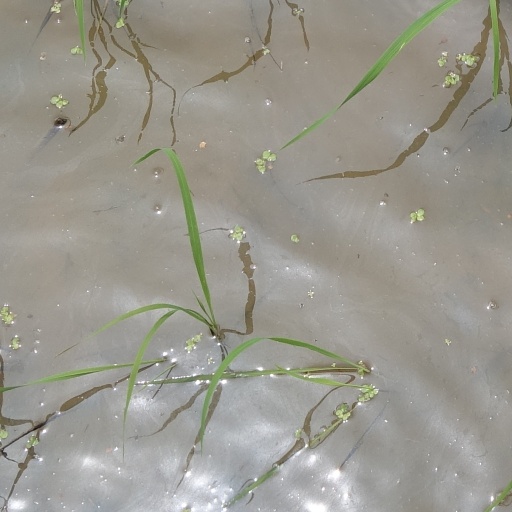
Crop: rice